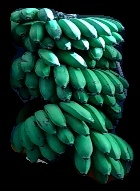
Variety: rasbale
Grade: grade2